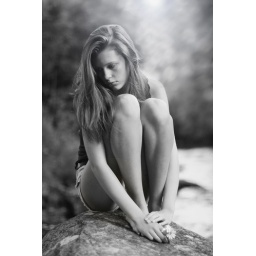
Henriette on the rock in the river